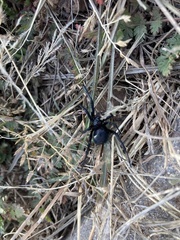
Species: Lactrodectus_hesperus